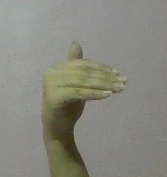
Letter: khaa